Hinba

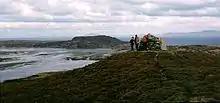
The summit of Beinn Oronsay with Beinn Eibhne on Colonsay beyond

Watson also discusses Oronsay as a possible candidate. This tidal islet had a medieval priory, the tidal bay between the isle and Colonsay has a "bag-like horn" to the north and it is "en route" from Ireland to Iona. Indeed, Columba first landed here on his initial journey from Ireland to Iona, but continued onwards when he discovered he could still see Ireland from the summit of Oronsay.